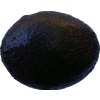
Label: black_avocado